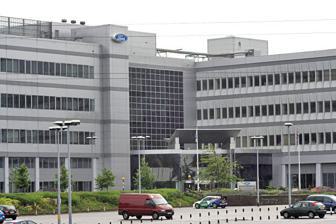
Building: Dunton Technical Centre
Country: United Kingdom
Year built: 1967
UK automotive R&D facility This article needs to be updated . Please help update this article to reflect recent events or newly available information. ( November 2017 ) Dunton Technical Centre Ford Dunton View from the front Location within Essex Former names Ford Research & Engineering Centre General information Type Automobile Research Centre Address Dunton, Laindon Coordinates 51°34′52″N 0°24′18″E / 51.581°N 0.405°E / 51.581; 0.405 Elevation 45 m (148 ft) Current tenants Ford design team Completed 1 January 1967 Inaugurated 12 October 1967 Cost £10.5 million. Client Ford of Britain Landlord Ford of Europe Dimensions Other dimensions 268 acres (108.4 ha) Technical details Floor count 4 Design and construction Services engineer G.N. Haden & Sons Main contractor George Wimpey The Dunton Campus (informally Ford Dunton or Dunton ) is a major automotive research and development facility located in Dunton Wayletts , Laindon , England, which is owned and operated by Ford . Ford Dunton houses the main design team of Ford of Europe alongside its Merkenich Technical Centre in Cologne , Germany. With the closure of Ford's Warley site (located in Brentwood, Essex ) in September 2019, the staff from the UK division of Ford Credit and Ford's UK Sales and Marketing departments have moved to the Dunton site. As of November 2019, Dunton had around 4,000 staff working at the site. Location The entrance to Ford Dunton. Ford Dunton is situated at the junction of West Mayne (B148) and the A127 Southend Arterial Road, in Dunton Wayletts in the district of Basildon . An electricity pylon line straddles the site. In front of the building, to the north, is a vehicle test track. To the south is the Southfields Business Park. The site lies in the religious parish of Laindon with Dunton, formerly in Dunton and Bulphan before 1976. Dunton is a small hamlet to the west, with a former church near Dunton Hall. There is a Ford dealership on the B148 on the north-west corner of the site. In order to promote health and well-being at the site, there are walking routes and outdoor natural areas preserved on the site. There is a picnic area and a pond surrounded by a copse of mixed deciduous trees. The pond is home to many large fish and you can see the protected snail species Helix pomatia . History Percival Perry, 1st Baron Perry brought Ford to the UK in 1928. Construction Ford Dunton was constructed by George Wimpey for a contracted price of £6.5 million. The total cost of the centre was around £10 million. The centre originally had 45,000 sq ft (4,200 m 2 ) of space for design work, making it the largest engineering research centre in Europe. Another development site at Aveley had been opened in 1956 which made prototype cars and spare parts, and closed in 2004. Ford's earlier UK design site was at Dagenham and it previously had seven engineering sites around the UK, with five in Essex; these all moved to Dunton. Ford Dunton was opened by Harold Wilson , then the British prime minister, on 12 October 1967. 1967 to 2000 At the time of its opening, Dunton was assigned responsibility within Ford of Europe for vehicle design, interior styling, chassis and body interior engineering, engine calibration and product planning. Ford's Merkenich Centre in Cologne, Germany was given principal responsibility for body and electrical engineering, base engine design, advanced engine development, exterior styling, homologation, vehicle development (ride, handling, NVH) and transmission engineering. This was a 'systems' approach to the engineering process intended to eliminate the duplication of engineering responsibility within Ford of Europe. In the late 1960s Dunton worked on an experimental electric car, first shown on 7 June 1967, and called the Ford Comuta . On 10 May 1971 Peter Walker opened a £1 million engine emissions laboratory at Dunton, the largest of its type in Europe. In November 1974 the world's first automated (computerised) multiple engine (six) test bed was constructed at Dunton, built in co-operation with the engineering department of Queen Mary, University of London . In 1974 a Honeywell 6050 computer was installed at Dunton at a cost of £820,000. The computer was linked to Merkenich and to the Ford test track at Lommel in Belgium. From 1978 Dunton had access to a CDC Cyber 176 computer at the USA base in Dearborn. Special Vehicle Engineering developed the 4x4 system in the mid 1980s. SVE vehicles had Garrett turbochargers. Many of the RS models had the bodywork made at Karmann in Osnabrück , Germany; the vehicles had Pirelli tyres. By 1984 staff at Dunton were conducting video-conferences with colleagues at Merkenich, using the ECS-1 satellite, and enabled by British Telecom International. In the 1980s Ford spent £100m a year on British research. In 1988 the site worked with Prof Paul Shayler of the University of Nottingham mechanical engineering department The Sierra Sapphire was launched in a £228m development in February 1987, with Clive Ennos and Andy Jacobson at Dunton. A £10m 53,000 sq ft R&D Electronics Technical Centre was built from 1987, to open in early 1989, to develop spark plugs, fuel pumps, and engine management systems. In 1988 Dunton prepared the way for design of the Mondeo (codename CDW27 ) by pioneering, in collaboration with Merkenich, the Worldwide Engineering Release System (WERS). Dunton at this time was the most advanced automotive development centre in Europe. New Zetec engines developed in 1991 under Ian MacPherson, in conjunction with Yamaha. From 1992 to 1996, 300 engineering jobs were moved to Merkenich. Engine development was largely at Dunton, not Germany. A new four-storey £22m centre was built from 1995. In 1995 Dunton, in collaboration with the University of Southampton , developed a device which is capable of detecting different types of plastic (for recycling) using the triboelectric effect , including polypropylene, polyethylene, nylon and acrylonitrile butadiene styrene (ABS). In August 1997 the site developed the 145 mph Mondeo ST24, with a 2.5 litre Duratec V6 engine. On 16 December 1997 Alexander Trotman, Baron Trotman opened a £128 million environmental engine testing facility at Dunton. 2000 to present In 2003 a Silicon Graphics International (SGI) Reality Centre was constructed at Dunton, incorporating SGI Onyx 3000 visualisation supercomputers, using the InfiniteReality 3 graphics rendering system. In March 2010 Ford announced plans to develop a new generation of environmentally friendly engines and vehicle technologies at Dunton following an announcement by the UK government that it would underwrite £360 million of a £450 million loan to Ford from the European Investment Bank. In July 2010 the new coalition government confirmed that it would honour the loan commitment, and the contract was signed in a ceremony at Dunton attended by the business minister Mark Prisk on 12 July. In recent years [ when? ] Dunton has been responsible for the development of the ECOnetic range of vehicles, and has contributed to development of the EcoBoost range of engines. In 2020 during the medical ventilators crisis generated by COVID-19, a Dunton Manufacturing team participated in VentilatorUKChallenge consortium and had a major contribution to deliver over 10,000 units to the NHS in just 12 weeks. Visits In 1971 it was visited by the Secretary of State for the Environment In April 1989 Virginia Bottomley visited, where she drove the new Fiesta Prince Charles had a business meeting on 19 May 1997 Activities Dunton houses the main design team of Ford of Europe, alongside its Merkenich Technical Centre in Cologne . Currently Dunton has responsibility for the design of the Ford Fiesta , the Ford Ka , engines for Ford of Europe (powertrain), commercial vehicles and the interior of Ford of Europe cars. It has facilities to simultaneously test fifteen cars and around one hundred engines. Around 3,000 engineers currently work at Dunton. Ford Dunton was also the home of Ford Team RS , and as part of the Special Vehicle Engineering section of Ford created by Rod Mansfield , developed the XR family of ' hot hatch ' vehicles with the Ford Fiesta RS Turbo , more recently becoming the RS family of vehicles. Ford also notably worked in this area of design with Cosworth of Northampton . Notable staff Eamonn Martin , 1993 London Marathon winner worked at Dunton Colin Stancombe, racing driver, worked at Ford SVE See also Whitley plant – was previously owned by Ford, now Jaguar Land Rover. National Engineering Laboratory References